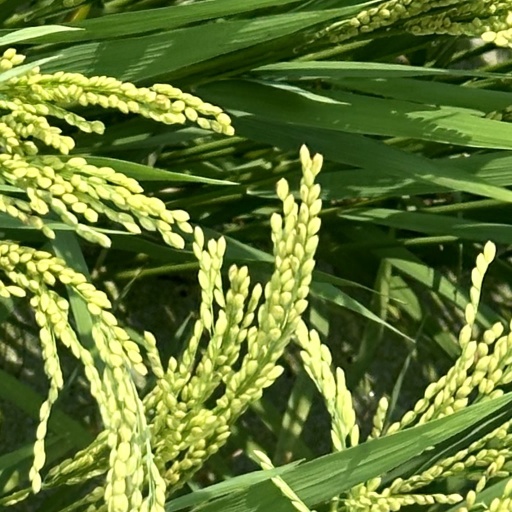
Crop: rice